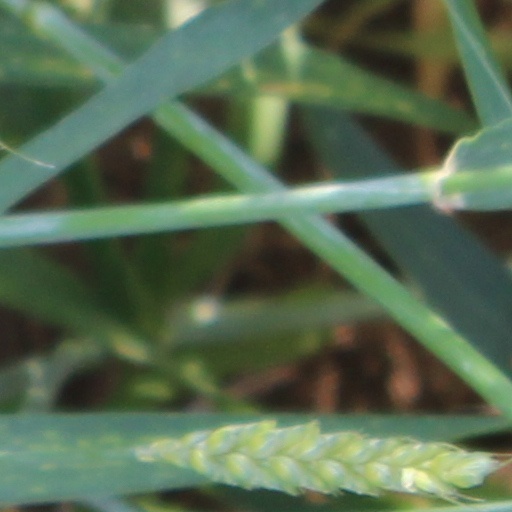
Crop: wheat